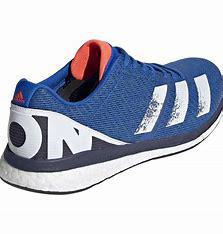
Brand: Adidas
Model: Adizero Boston 8